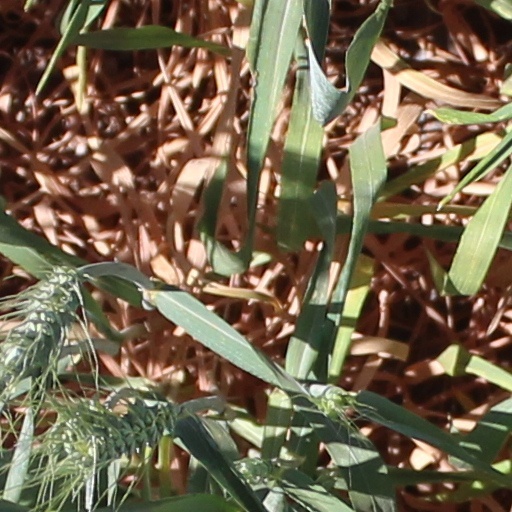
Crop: wheat